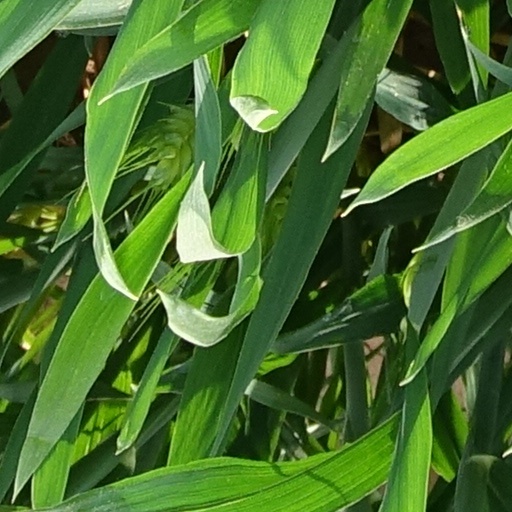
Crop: wheat